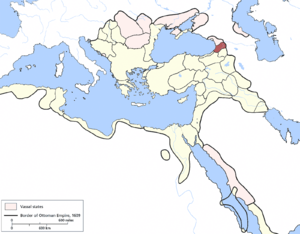
Le pachalik ou eyalet de Tchildir est un eyalet de l'Empire ottoman, dans le nord-est de l'Anatolie, qui a existé de 1578 à 1845. Son territoire est aujourd'hui partagé entre la Géorgie et la Turquie.